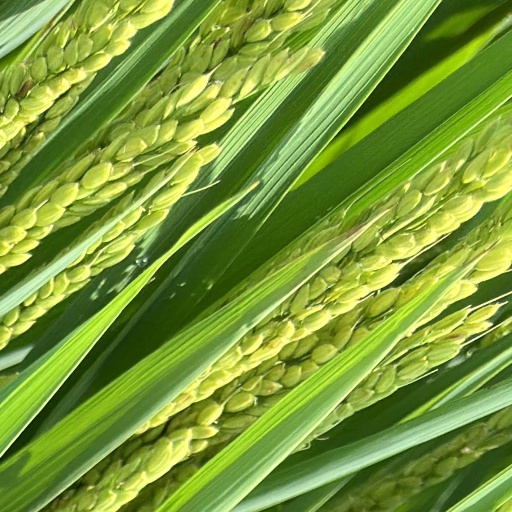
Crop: rice